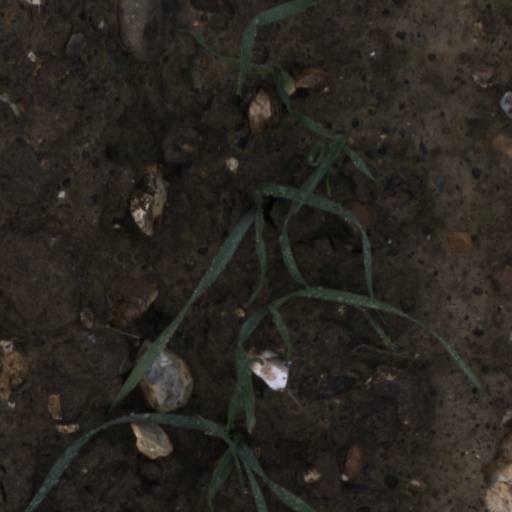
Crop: wheat